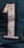
Number: 1